Ctenospondylus

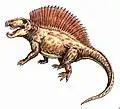
Life restoration of "C. casei".

In 1936, Alfred Sherwood Romer named the type species "Ctenospondylus casei". The generic name, from Greek κτείς, "kteis", "comb", and σφόνδυλος, "sphondylos", "vertebra", referred to the form of the back sail. The specific name honoured Ermine Cowles Case, who first reported the type specimen in 1910. The fossil had been found in Archer County at the Slippery Creek site in the Belle Plains Formation, dating from the Artinskian. The holotype is AMNH 4047, already found in 1881 by William Fletcher Cummins, collecting for Edward Drinker Cope. It consists of a neck vertebra, two back vertebrae, two broken off spines and rib fragments. In 1964, far more complete material from Utah and Arizona was referred to the species by Peter P. Vaughn. This included specimen NTM VP 1001: a partial skeleton with skull; NTM VP 10014: a number of back vertebrae; NTM VP 10015: additional back vertebrae; NTM VP 10016: two skull bones; and NTM VP 10017: a series of three back vertebrae. The specimens are part of the collection of the "Navajo Tribal Museum".